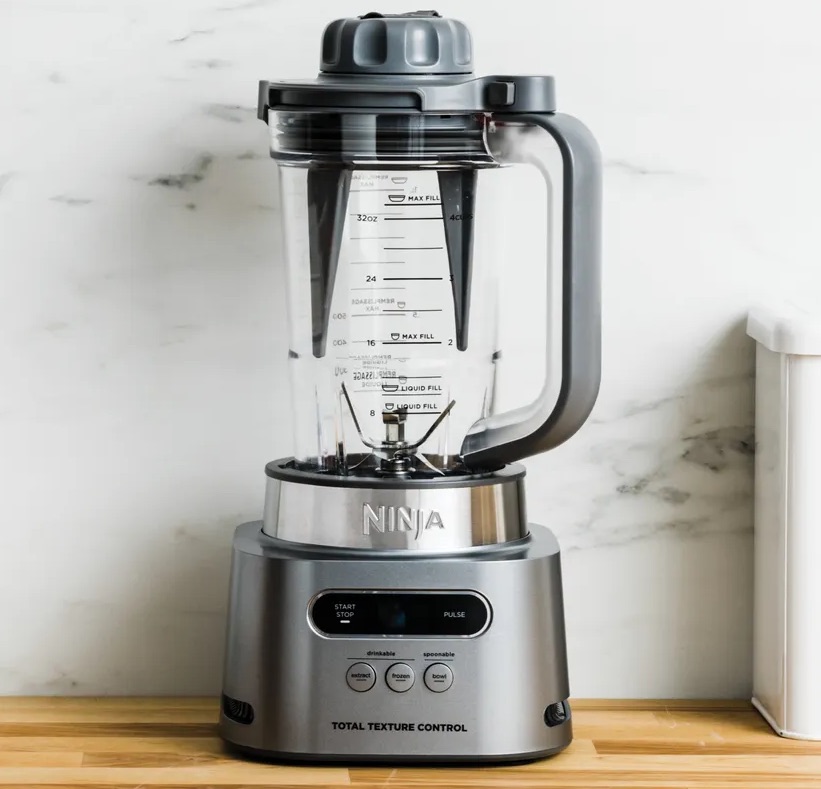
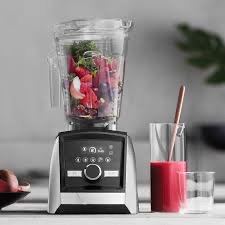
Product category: items_blender
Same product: no